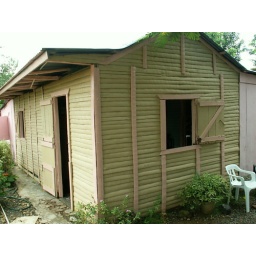
A home in the mountains of Punta Cana made out of bambou.